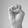
ASL letter: E